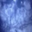
Label: cloud